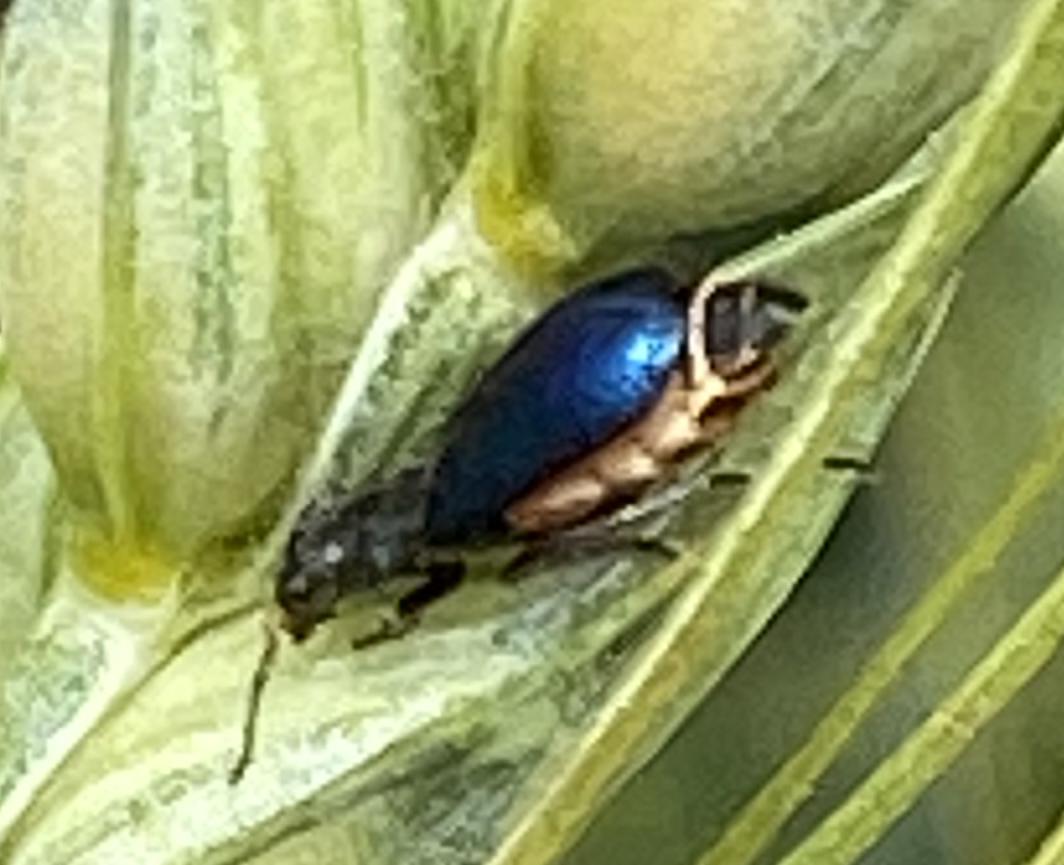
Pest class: predators